Kahani Terrii Merrii

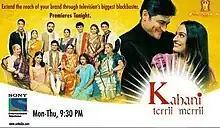

Kahani Terrii Merrii is a television series produced by Ekta Kapoor (Balaji Telefilms), broadcast on Sony TV in 2003. Nivedita Basu was the creative head of the show and it was directed by Garry Bhinder.